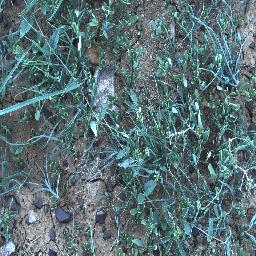
Label: negative